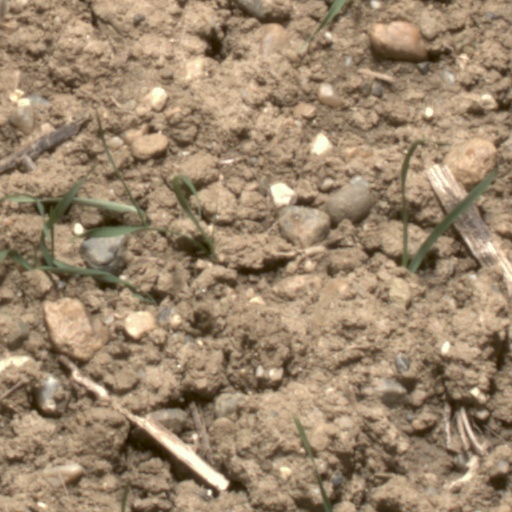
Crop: wheat